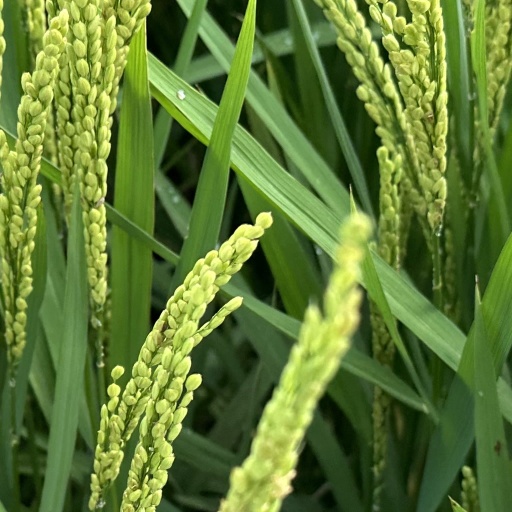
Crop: rice